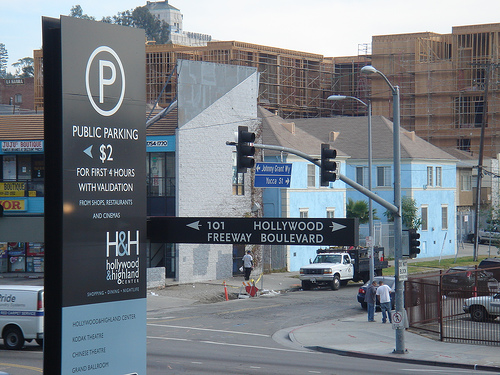
user: Given an image and a question. Answer the question in a short answer. Question: How much does it cost for parking two hours? Short Answer:
assistant: $2